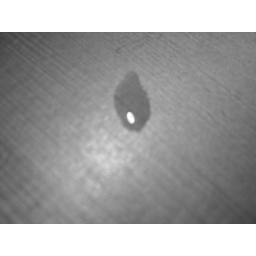
Light and the water droplets upon the table